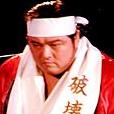
Age: 38